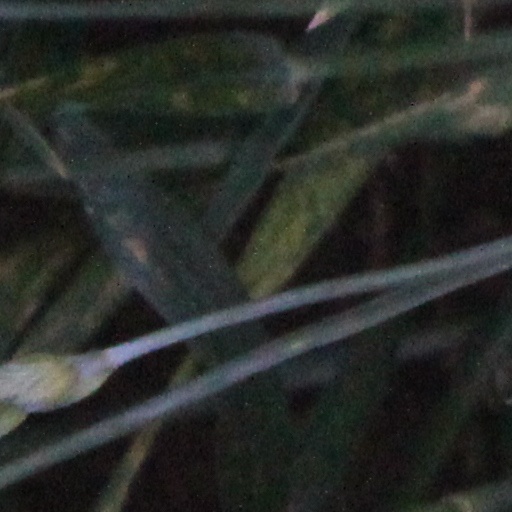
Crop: wheat